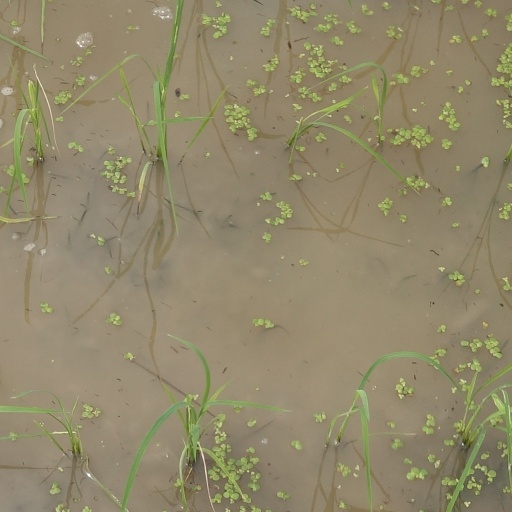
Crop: rice